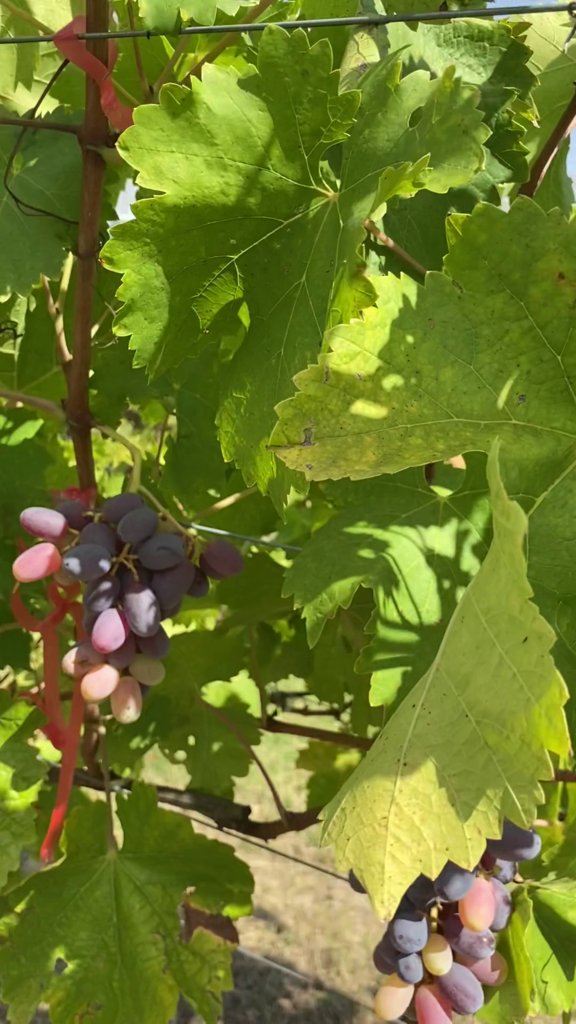
Berries visible: 40
Grape clusters: 2